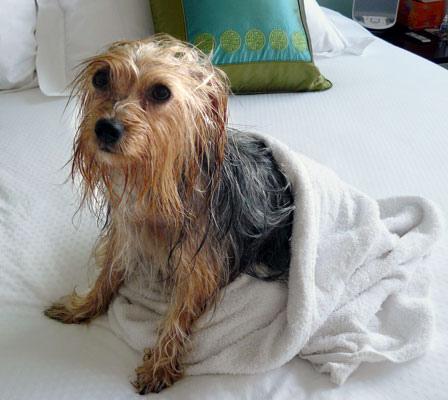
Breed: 231-n000081-silky_terrier